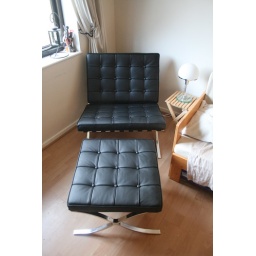
Barcelona Chair. Bought for the library in our new house but still in the old flat for the moment